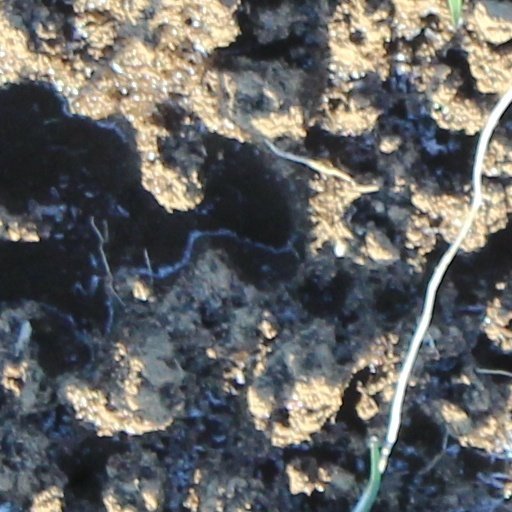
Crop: wheat